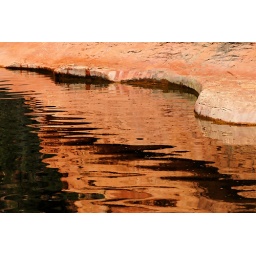
ripple patterns reflectiing canyon walls in water of Oak Creek